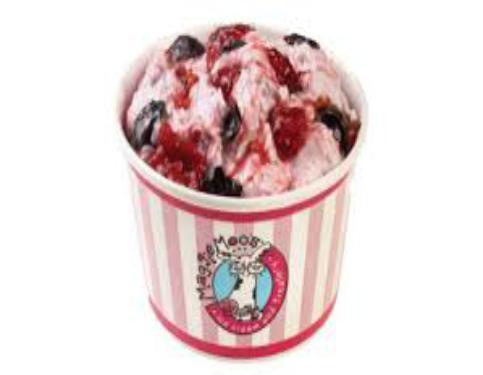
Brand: MaggieMoo's Ice Cream and Treatery
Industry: Food